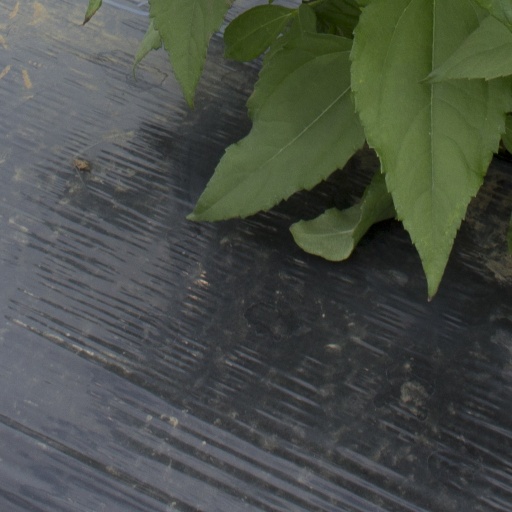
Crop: Jerusalem artichoke